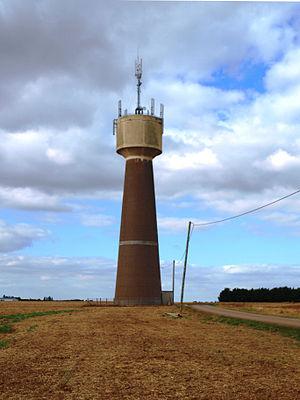
Villampuy (Eure-et-Loir) , le château d'eau
Villampuy est une commune française située dans le département d'Eure-et-Loir en région Centre-Val de Loire.